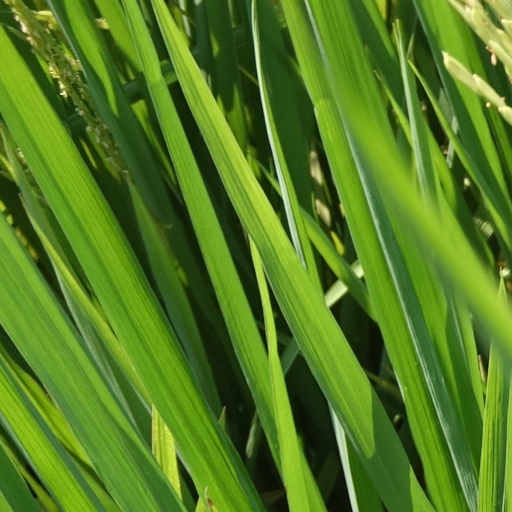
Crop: rice